Kazakhs

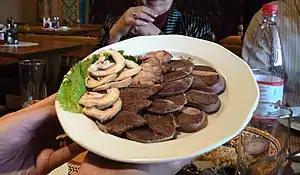
A platter of horse meat served traditionally as an appetizer.

Kazakhs migrated into Dzungaria in the 18th century after the Dzungar genocide resulted in the native Buddhist Dzungar Oirat population being massacred.